Edward M. House

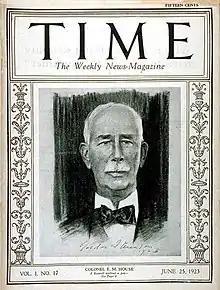
"Time" cover, June 25, 1923

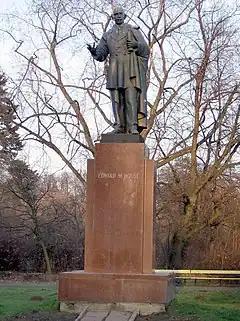
Edward Mandell House Monument in Warsaw

House helped Wilson outline his Fourteen Points and worked with the president on the drafting of the Treaty of Versailles and the Covenant of the League of Nations. House served on the League of Nations Commission on Mandates with Lord Milner and Lord Robert Cecil of Great Britain, Henri Simon of France, Viscount Chinda of Japan, Guglielmo Marconi of Italy, and George Louis Beer as adviser. On May 30, 1919, House participated in a meeting in Paris which laid the groundwork for establishment of the Council on Foreign Relations (CFR), a private organization based in New York. Throughout 1919, House urged Wilson to work with Senator Henry Cabot Lodge to achieve ratification of the Versailles Treaty, but Wilson refused to deal with Lodge or any other senior Republican.